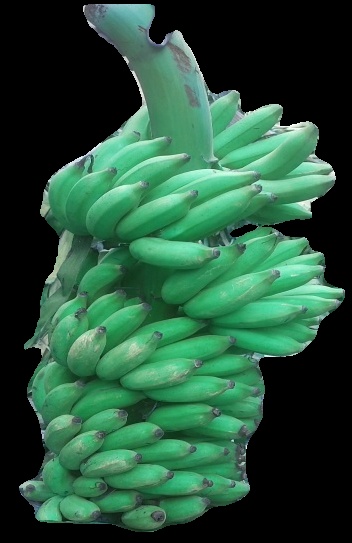
Variety: elakki-bale
Grade: grade1